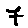
Label: 7